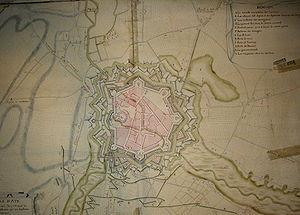
Plan des fortifications d'Ath par Vauban en 1707
Le siège d'Ath de 1745, se place dans le cadre de la guerre de Succession d'Autriche et des opérations des armées françaises sur le territoire des Pays-Bas autrichiens.
Ath est une ville francophone de Belgique située en Région wallonne, chef-lieu d'arrondissement en province de Hainaut. Elle est le siège d'une Justice de paix.
L'enceinte d'Ath est un ancien ensemble de fortifications qui protégeait la ville d'Ath, disposant de plusieurs enceintes successives prenant leur origine au Moyen Âge puis modernisées au XVIIᵉ siècle par Vauban et dont le démantèlement partiel débute en 1745.